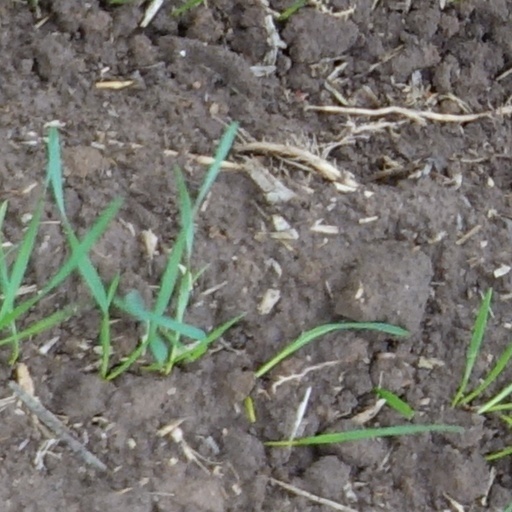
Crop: wheat